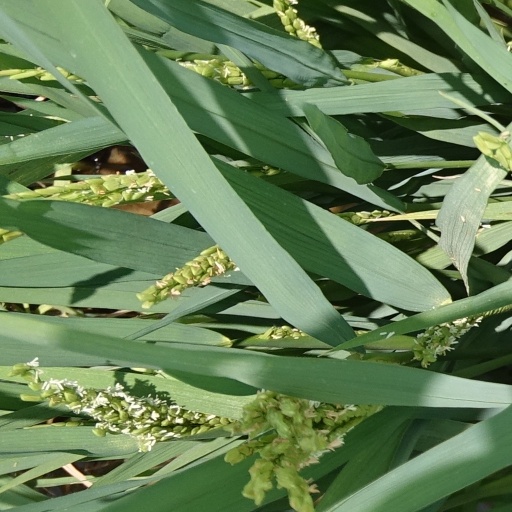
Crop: rice